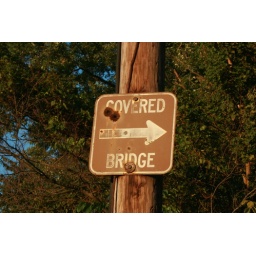
Cool old sign near a bridge in Indiana